Sira Fortress

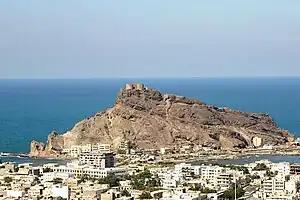
Sira Fortress on the Island of Sira.

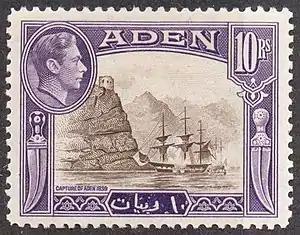
1937 stamp showing the Aden Expedition of 1839. Sira Fortress is visible on the top left.

Sira Fortress/Castle (قلعة صيرة) is a military site in Aden, Yemen. The original fortress dates to the 11th century, and is still in use today by the Yemeni military. The fort is located on Sira Island, a rocky and tall volcanic outcropping which dominates the old harbor of Aden. Although it is referred to as a castle quite often, it is less of a castle and more of a fortification. Much of the fort's history is unknown, especially since there have been few archaeological studies done of the area. One theory is that construction was initiated around the year 1173 by a Turkish ruler of Aden named Prince Othman Al-Zangabili Al-Takriti. The fortress was proven during subsequent attacks against Aden by the Portuguese and especially the Turks in 1517. Although the ancient harbor began to silt up and the primary commercial center eventually moved to the other side of the Aden Peninsula, the British continued to develop and garrison the fortress after their arrival in 1839. It is about a fifteen minute walk up the stairs and can be considered a bit steep. It is one of the most common tourist attractions in the city of Aden.